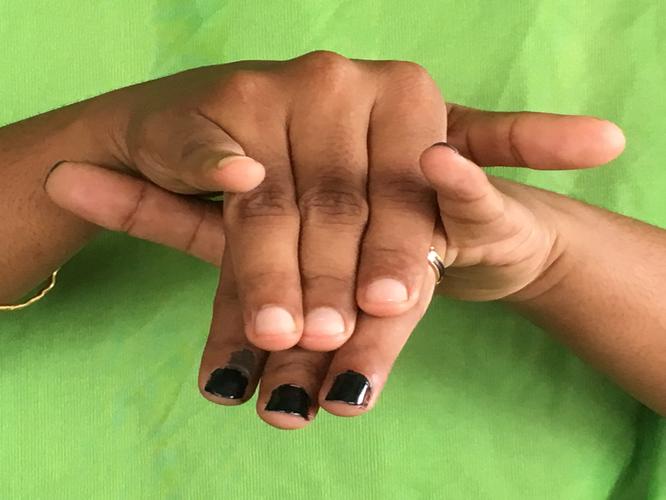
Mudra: Varaha
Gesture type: double_hand